2024 ToyotaCare 250

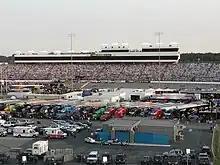
Richmond Raceway, the circuit where the race was held.

Richmond Raceway (RR) is a 0.75 miles (1.21 km), "D"-shaped, asphalt race track located just outside Richmond, Virginia in unincorporated Henrico County. It hosts the NASCAR Cup Series, NASCAR Xfinity Series and the NASCAR Craftsman Truck Series. Known as "America's premier short track", it has formerly hosted events such as the International Race of Champions, Denny Hamlin Short Track Showdown, and the USAC sprint car series. Due to Richmond Raceway's unique "D" shape which allows drivers to reach high speeds, Richmond has long been known as a short track that races like a superspeedway. With its multiple racing grooves, and proclivity for contact Richmond is a favorite among NASCAR drivers and fans.